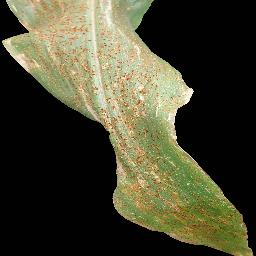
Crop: corn
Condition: (maize)_common_rust